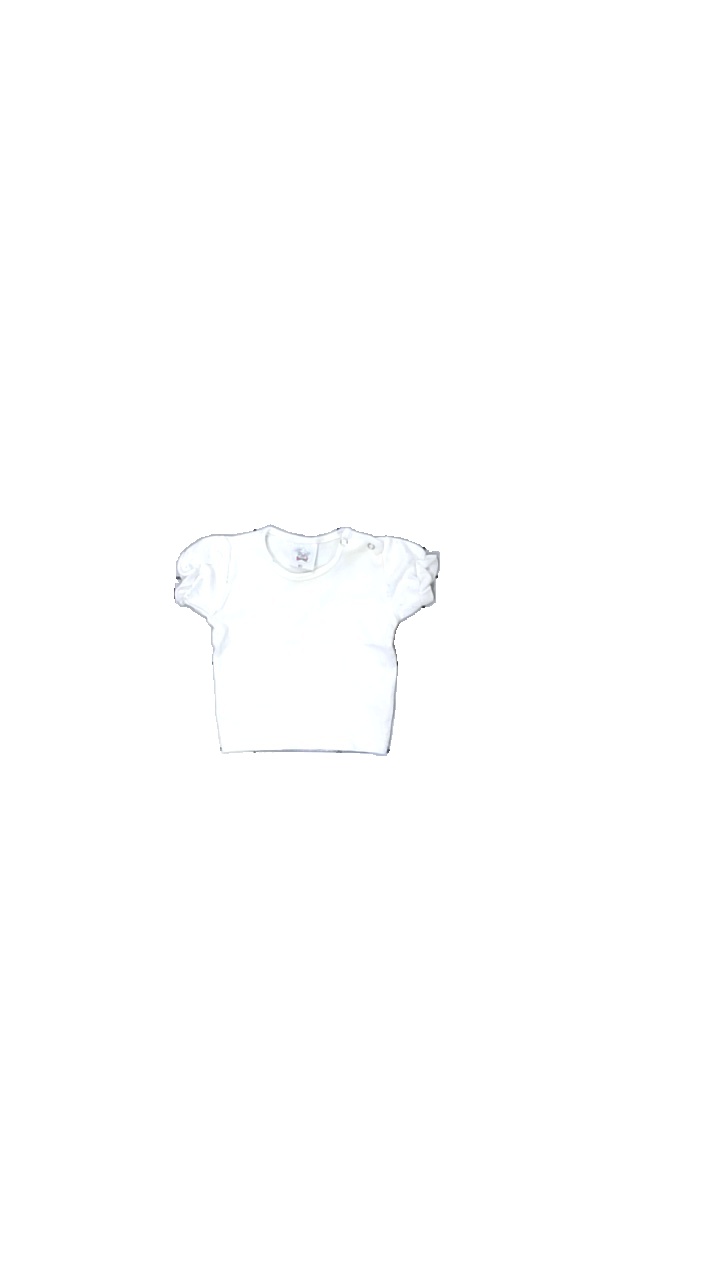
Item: T-shirt (Children)
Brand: Teddy Club
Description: vit t-shirt med fläckar fram
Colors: White
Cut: Regular
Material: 100% cotton
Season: All
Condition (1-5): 3
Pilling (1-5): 5
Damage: fläckar
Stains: Major
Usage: Export
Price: <50